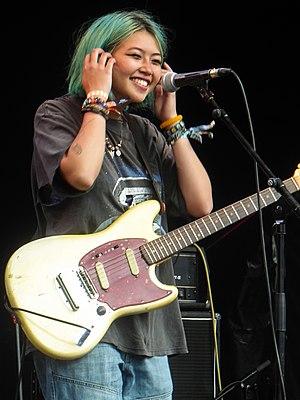
Béatrice Kristi Laus, née le 3 juin 2000 à Iloílo, aussi connue sous le nom de Bea Kristi ou beabadoobee est une artiste compositrice-interprète Philippino-Britannique de Rock indépendant. Depuis 2018, elle a sorti 5 long play sur le label Dirty Hit. En Mars 2020, Beabadoobee a cumulé plus de 300 millions d'écoute en streaming sur Spotify. Elle a été nominée pour le Prix "Rising Star" à l' édition 2020 des Brit Awards, et a été mentionné dans le bilan annuel : Sound of 2020 de la BBC.